Albin of Brechin

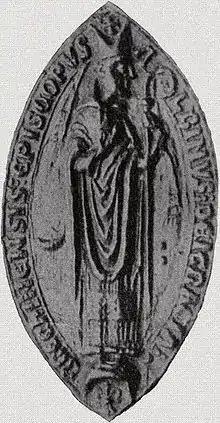
Bishop Albin's seal

Albin (or Albinus) (died 1269) was a 13th-century prelate of the Kingdom of Scotland. A university graduate, Albin is known for his ecclesiastical career in the diocese of Brechin, centred on Angus in east-central Scotland.